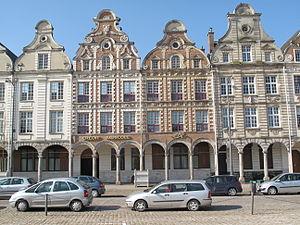
27 Grand place - Ville d'Arras This building is indexed in the Base Mérimée, a database of architectural heritage maintained by the French Ministry of Culture,
Cet article recense les monuments historiques d'Arras, en France.
La craie est une roche sédimentaire calcaire blanche marine de type biomicrite, de texture mudstone à packstone, à grain généralement très fin, tendre, marquante, poreuse et perméable, et assez pure contenant presque exclusivement du carbonate de calcium CaCO₃ et un peu d'argile. Formée dans des mers chaudes et peu profondes, elle est constituée essentiellement par l'accumulation d'algues planctoniques, auxquelles s’ajoutent en quantité variable des fragments d'inocérames, d'échinodermes ou de bryozoaires, ainsi que des foraminifères. Les principales accumulations de craie en Europe datent du Crétacé, période géologique à laquelle la craie a donné son nom.
Cet article recense les monuments historiques français classés en 1919.